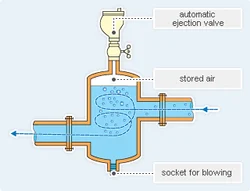
Label: Aquavent_Mark_II